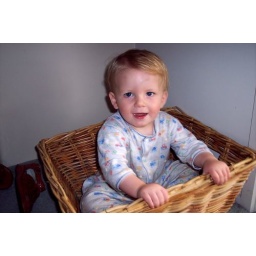
One of the best things about sitting in a basket is rocking it back and forwards.